WWE 2K Battlegrounds

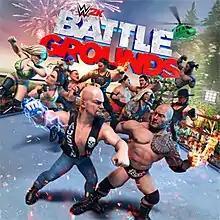
Cover art featuring various wrestlers

WWE 2K Battlegrounds is a professional wrestling video game developed by Saber Interactive and published by 2K on September 18, 2020. A spin-off to the "WWE 2K" series and a part of the "Playground Sports" series, "Battlegrounds" is a fast-paced, arcade-style fighting game; similar in format to Saber's previous games, "NBA Playgrounds" and "NBA 2K Playgrounds 2".